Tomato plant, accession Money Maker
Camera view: bottom (45 deg); turntable rotation: 150 degrees
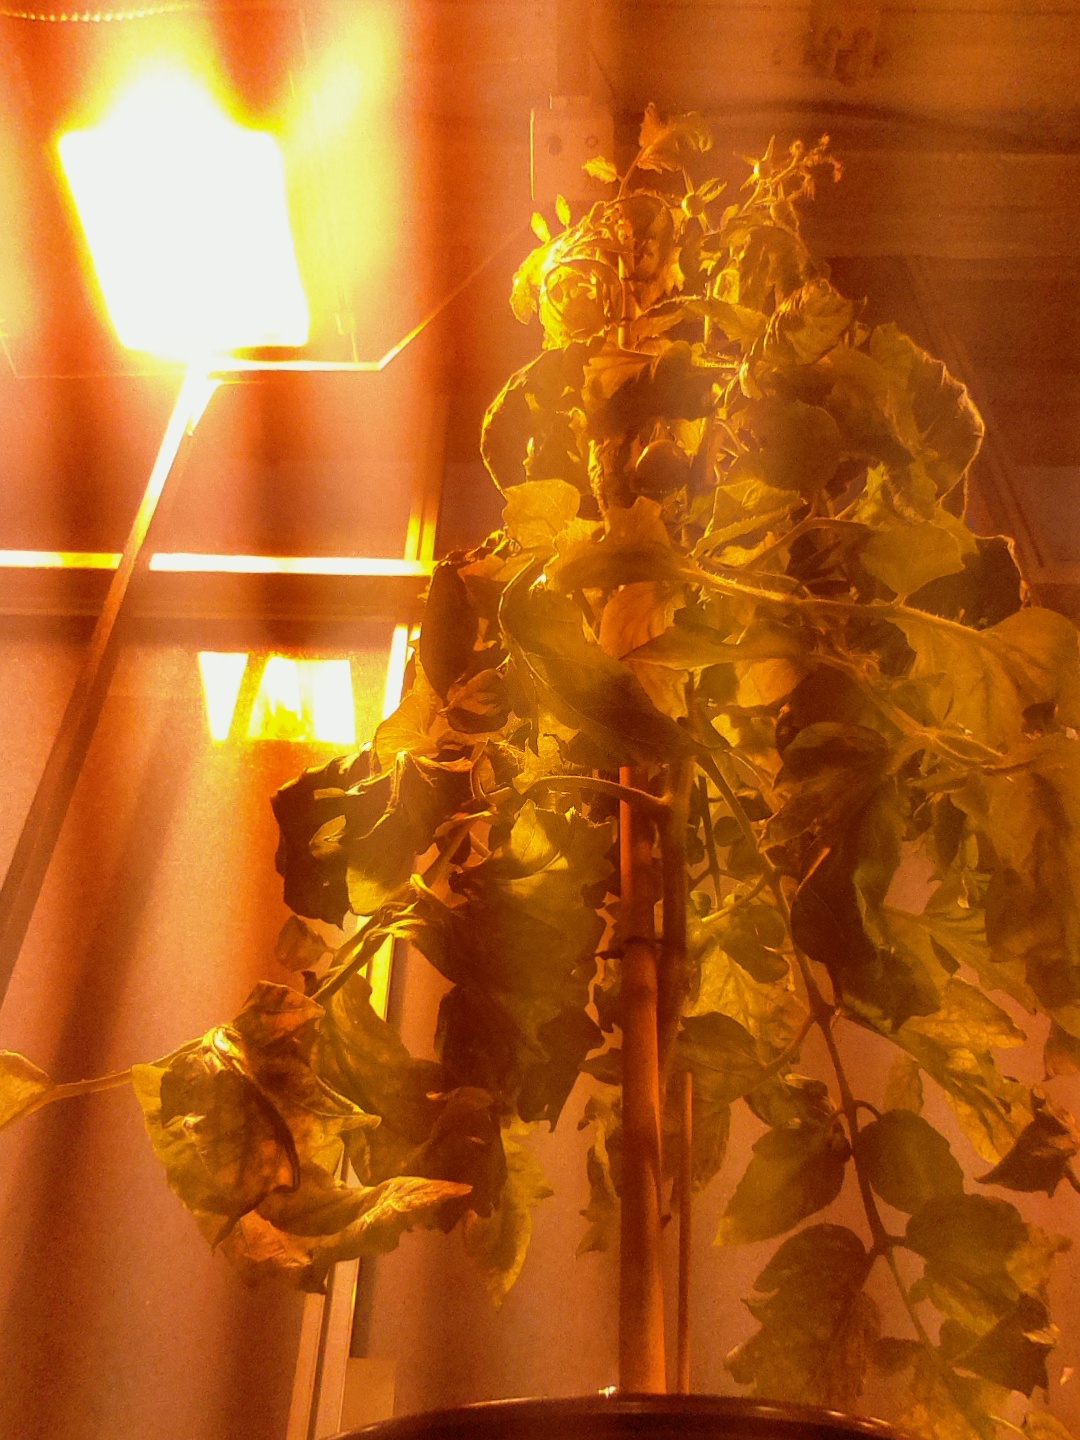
BBCH growth stage 75: 50%-60% of final fruit size